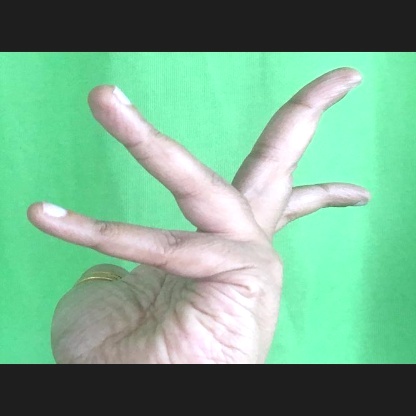
Mudra: Alapadmam